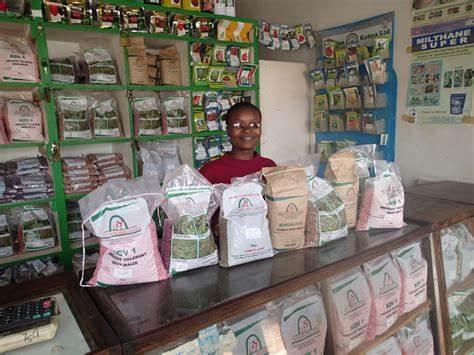
Mfanyabiashara katika duka la pembejeo za kilimo na mifugo, akionyesha bidhaa mbalimbali, ikiwemo mbolea, mbegu, viuatilifu, na chakula cha mifugo, zinazotumiwa na wafugaji na wakulima ili kupata matokeo chanya.